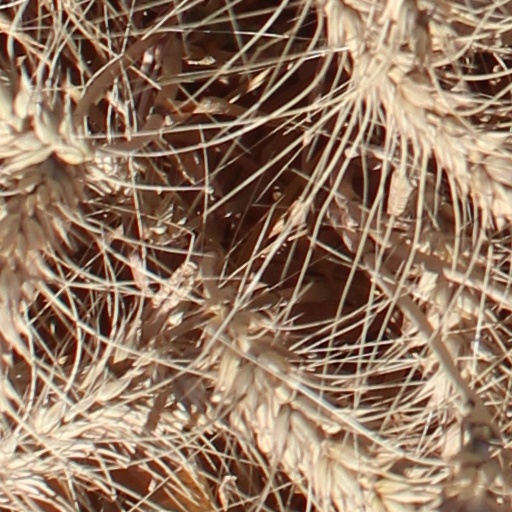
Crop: wheat